List of birds of Zimbabwe

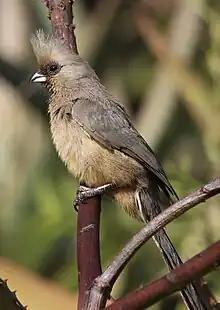

Anhingas or darters are often called "snake-birds" because of their long thin neck, which gives a snake-like appearance when they swim with their bodies submerged. The males have black and dark-brown plumage, an erectile crest on the nape and a larger bill than the female. The females have much paler plumage especially on the neck and underparts. The darters have completely webbed feet and their legs are short and set far back on the body. Their plumage is somewhat permeable, like that of cormorants, and they spread their wings to dry after diving.